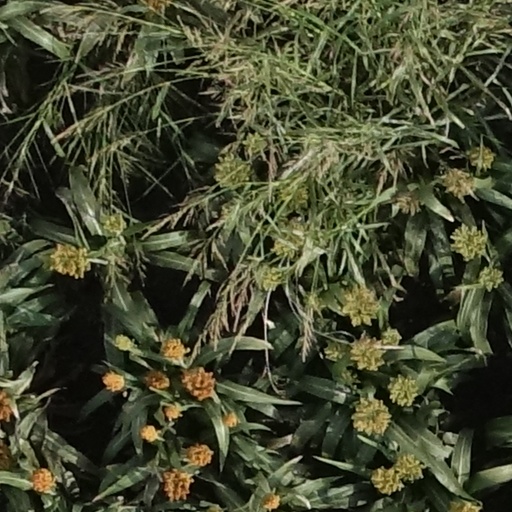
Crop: sorghum